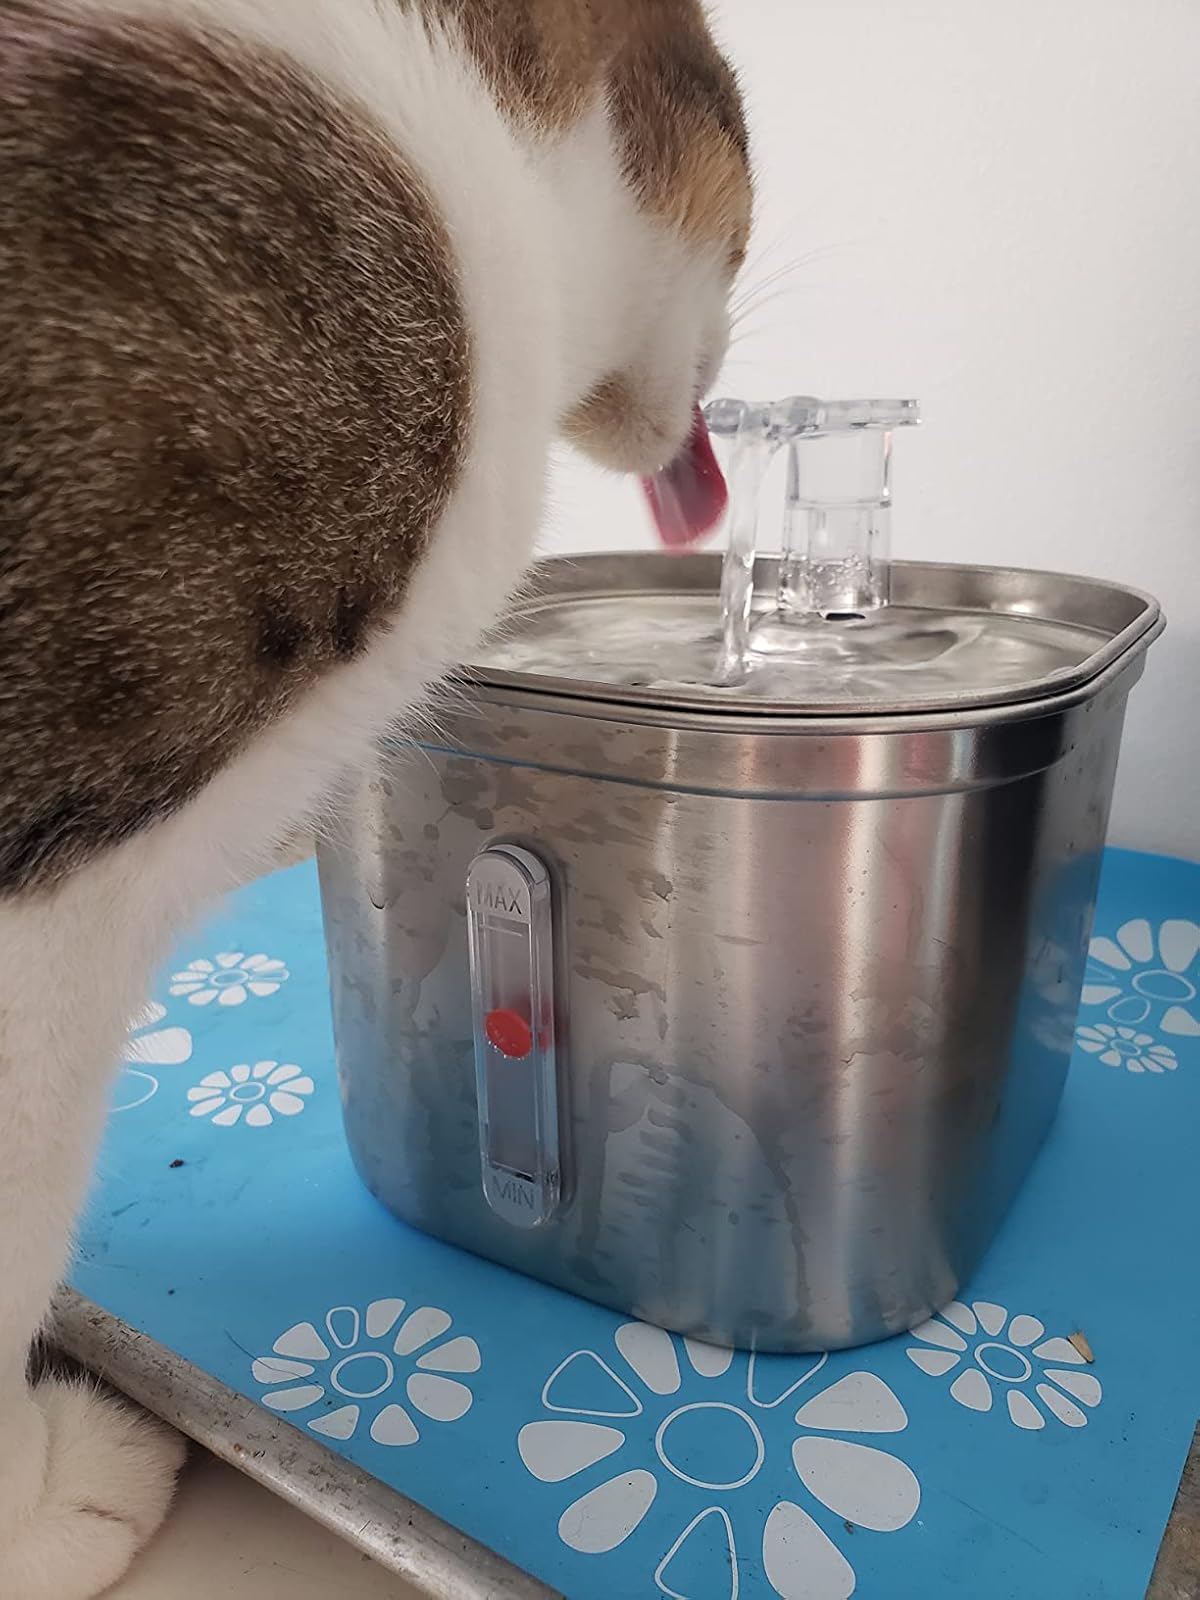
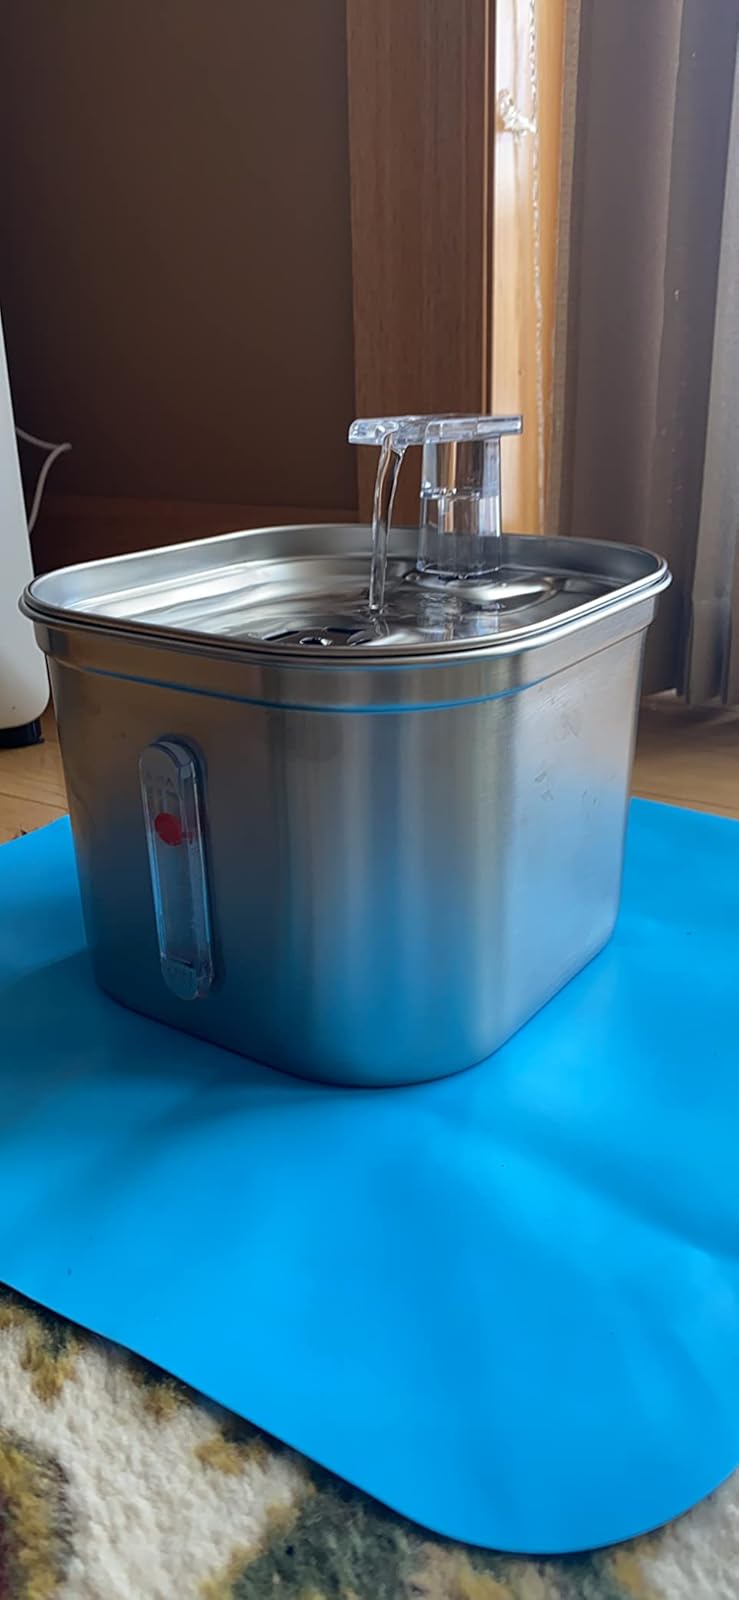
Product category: items_bowl
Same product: yes